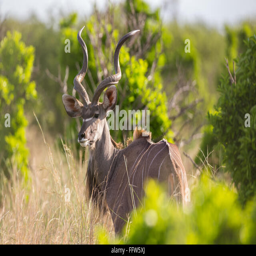
a majestic male bull looking over its shoulder